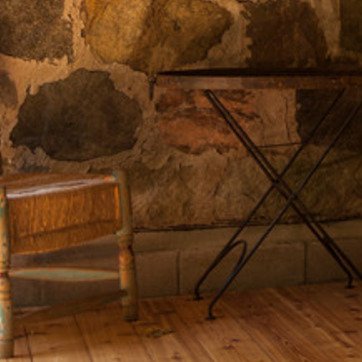
Material: stone